Life Along the Passaic River

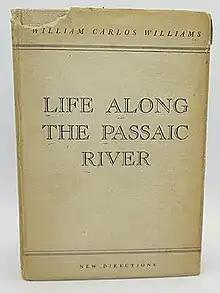
First edition cover

Life Along the Passaic River is a collection of 18 works of short fiction by William Carlos Williams published in 1938 by New Directions Publishers. The stories were also collected in "" (1950) and "." (1961)